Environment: real
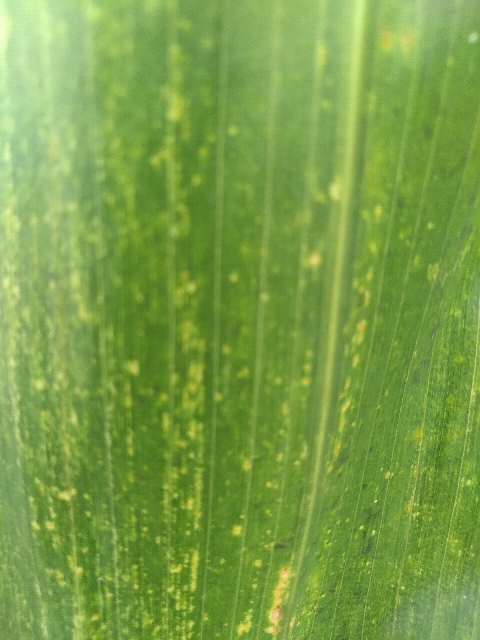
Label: lethal_necrosis